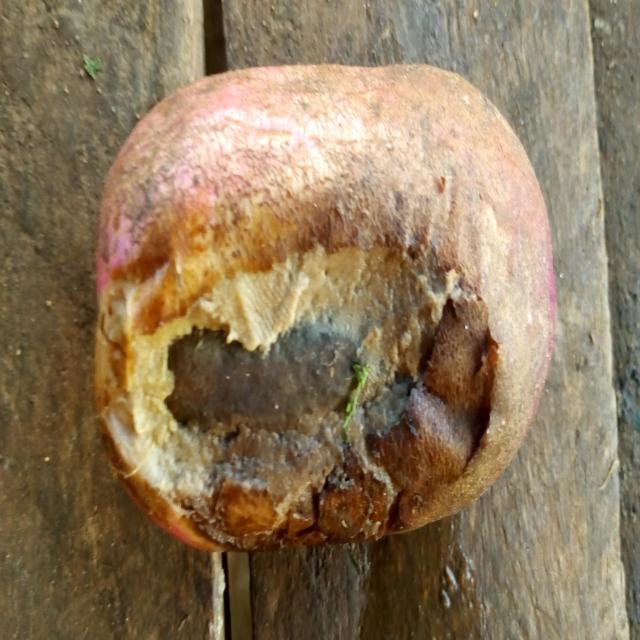
Plum grade: rotten